Dashterov

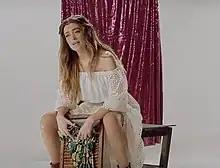
Mukuchyan with the washboard

The official music video was directed by Aramayis Hayrapetyan and released on February 11, 2017. The music video features Iveta and Aram dressed in matching threads, feeling the beat. The quirky production comes packed with a cow, milk and folk with TVs as heads. Mukuchyan is seen picking up a washboard and getting to work.